List of Houston Cougars baseball seasons

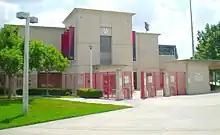
Schroeder Park, home of Houston Cougars baseball

This is a list of Houston Cougars baseball seasons. The Houston Cougars baseball program is a college baseball team that represents the University of Houston in the Big 12 Conference in the National Collegiate Athletic Association. Houston has played their home games at Schroeder Park (previously known as Cougar Field) in Houston since 1995.